Evelyn De Morgan

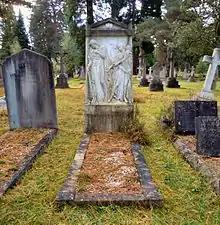
"The De Morgans’ grave in Brookwood Cemetery."

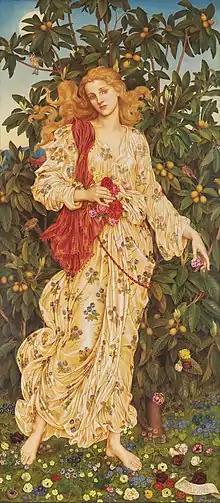
Evelyn De Morgan, "Flora" (1894)

De Morgan and her husband were both spiritualists, and De Morgan’s sister and biographer A. M. W. Stirling credits them as the anonymous authors of a 1909 publication of automatic writings — communications with spirit beings — titled "The Result of an Experiment". The introduction to this book describes the couple as practicing automatic writing together every night for many years of their marriage. Since precious little primary material in Evelyn De Morgan’s own hand has survived, this text provides important information about her faith and her approach to a range of issues—from her understanding of ultimate reality to her belief about the role of art in capturing spirit. From the moment that de Morgan encountered spiritualism, her perspective seemed to change, and her works started to reflect more ideas about darkness and death. De Morgan used a range of motifs to represent spiritual ideas. A few examples are Renaissance angels, heavenly auras, a distinctive contrast between light and dark, and the symbolic use of colours. De Morgan used complex allegories to depict her social commentary and spiritual beliefs. The iconography in these works reflect several spiritual themes such as the progress of the spirit, the materialism of life on earth, and the imprisonment of the soul in the earthly body.